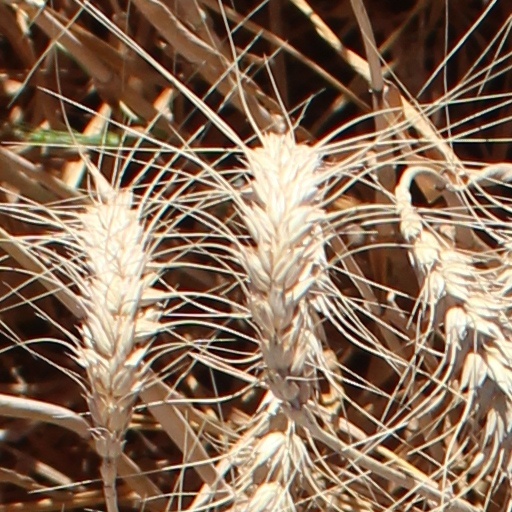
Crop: wheat